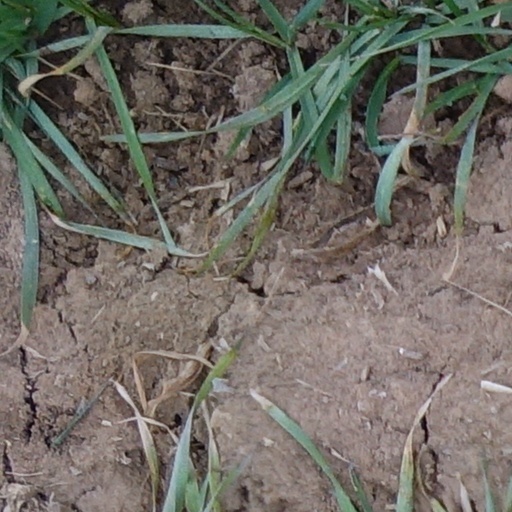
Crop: wheat